Monowitz concentration camp

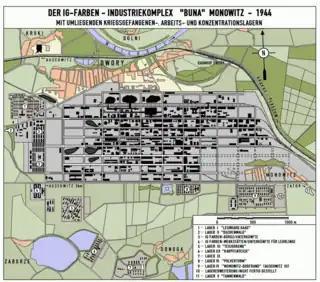
"Buna-Werke" between the towns of Dwory and Monowitz and labor subcamps. Main labor camp "Auschwitz III" on lower right.

The new "Buna Werke" or "Monowitz Buna-Werke" factory was located on the outskirts of Oświęcim. The plant construction was commissioned by the Italian State interested in importing nitrile rubber (Buna-N) from IG Farben after the collapse of its own synthetic oil production. The 29 page-long contract signed by the "Confederazione Fascista degli Industriali" and printed on 2 March 1942 secured the arrival of 8,636 workers from Italy tasked with erecting the installations with the investment of 700 million Reichsmarks (equivalent to billion €) by IG Farben (Farben was the producer of nearly all explosives for the German army, with its subsidiary also producing Zyklon-B). The synthetic rubber was to be made virtually for free in occupied Poland using slave labor from among prisoners of Auschwitz, and raw materials from the formerly Polish coalfields. The Buna factory had a workforce of an estimated 80,000 slave laborers by 1944.